Leanid Marakou

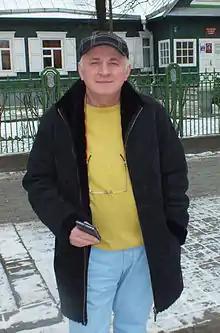
Leanid Marakou is a Belarusian journalist, writer.

Leanid Marakou (April 15, 1958 in Minsk – December 17, 2016) was a Belarusian journalist, writer.